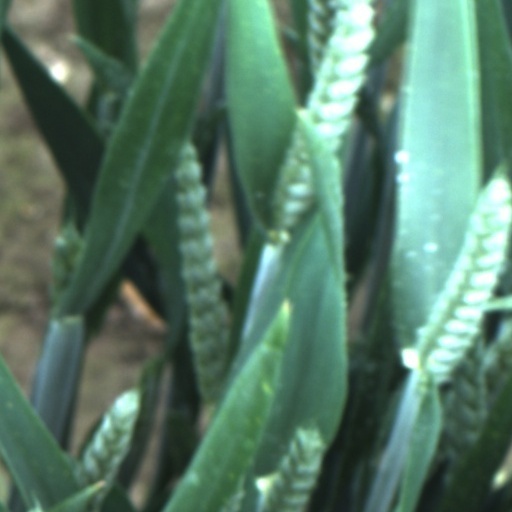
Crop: wheat